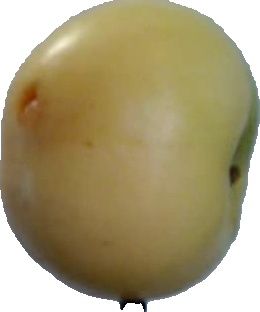
Label: apple_6